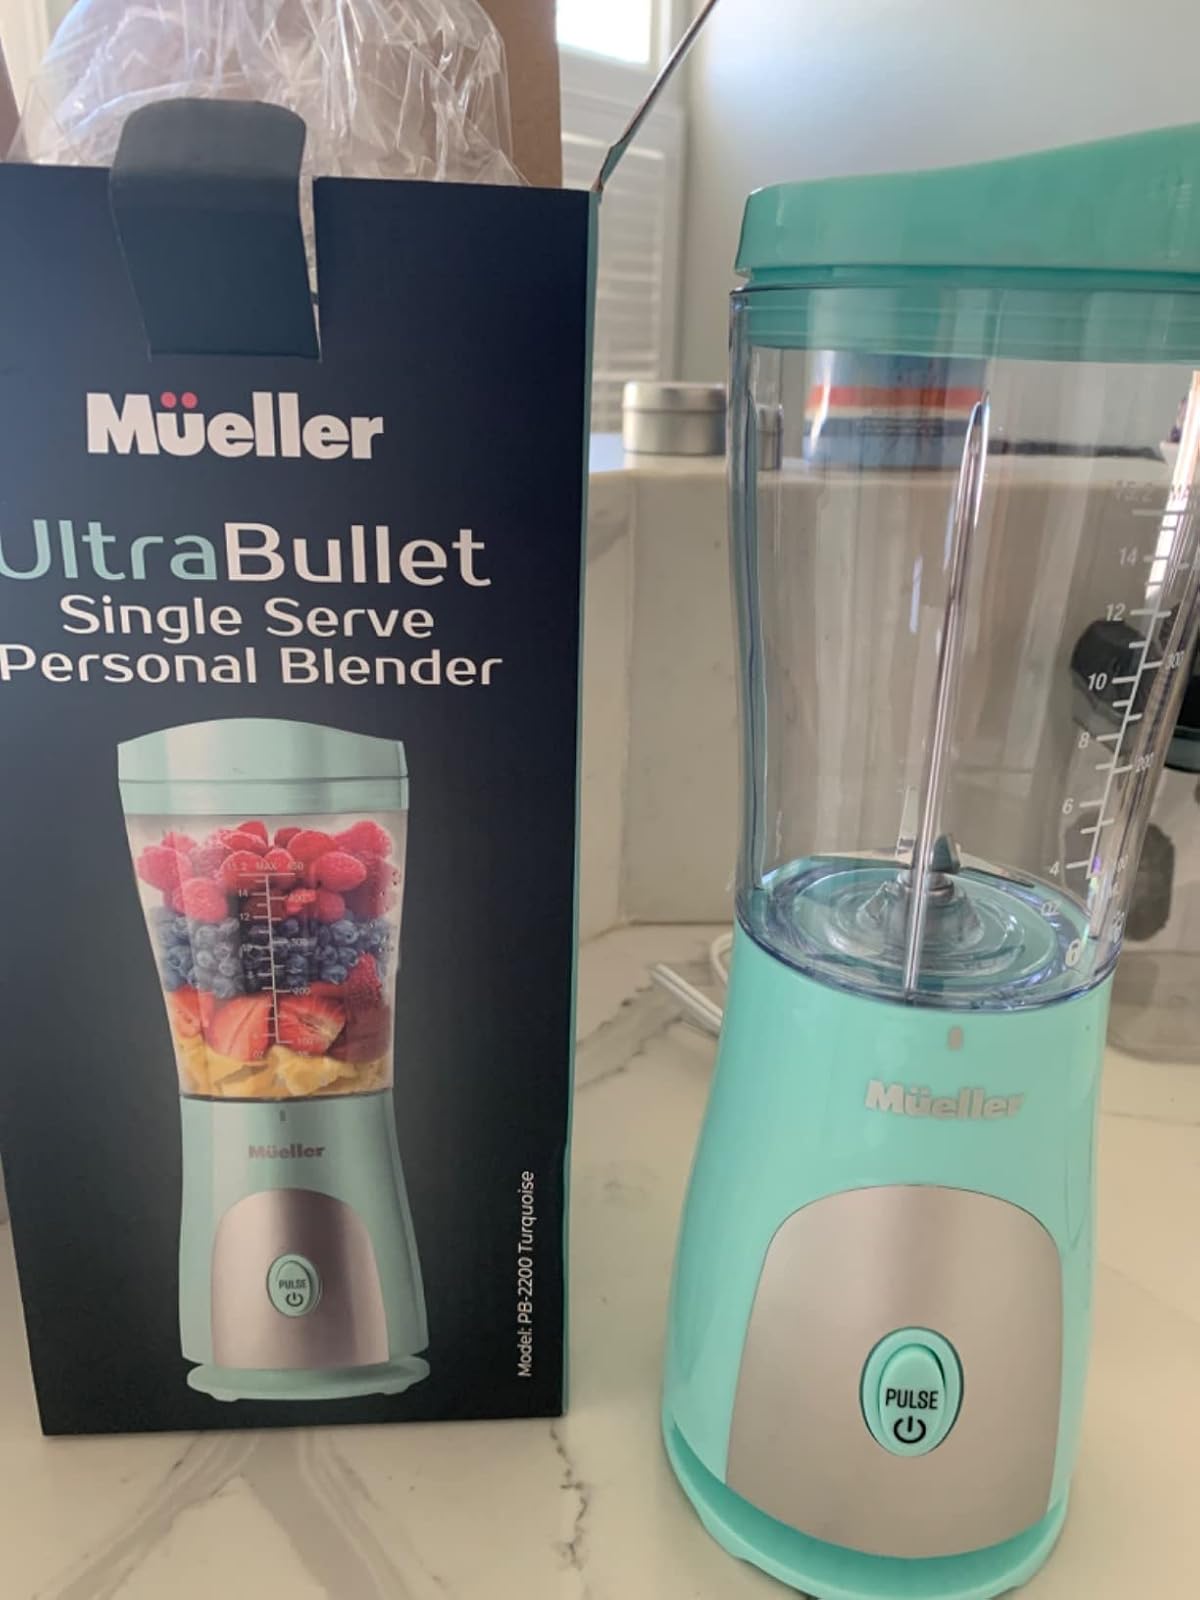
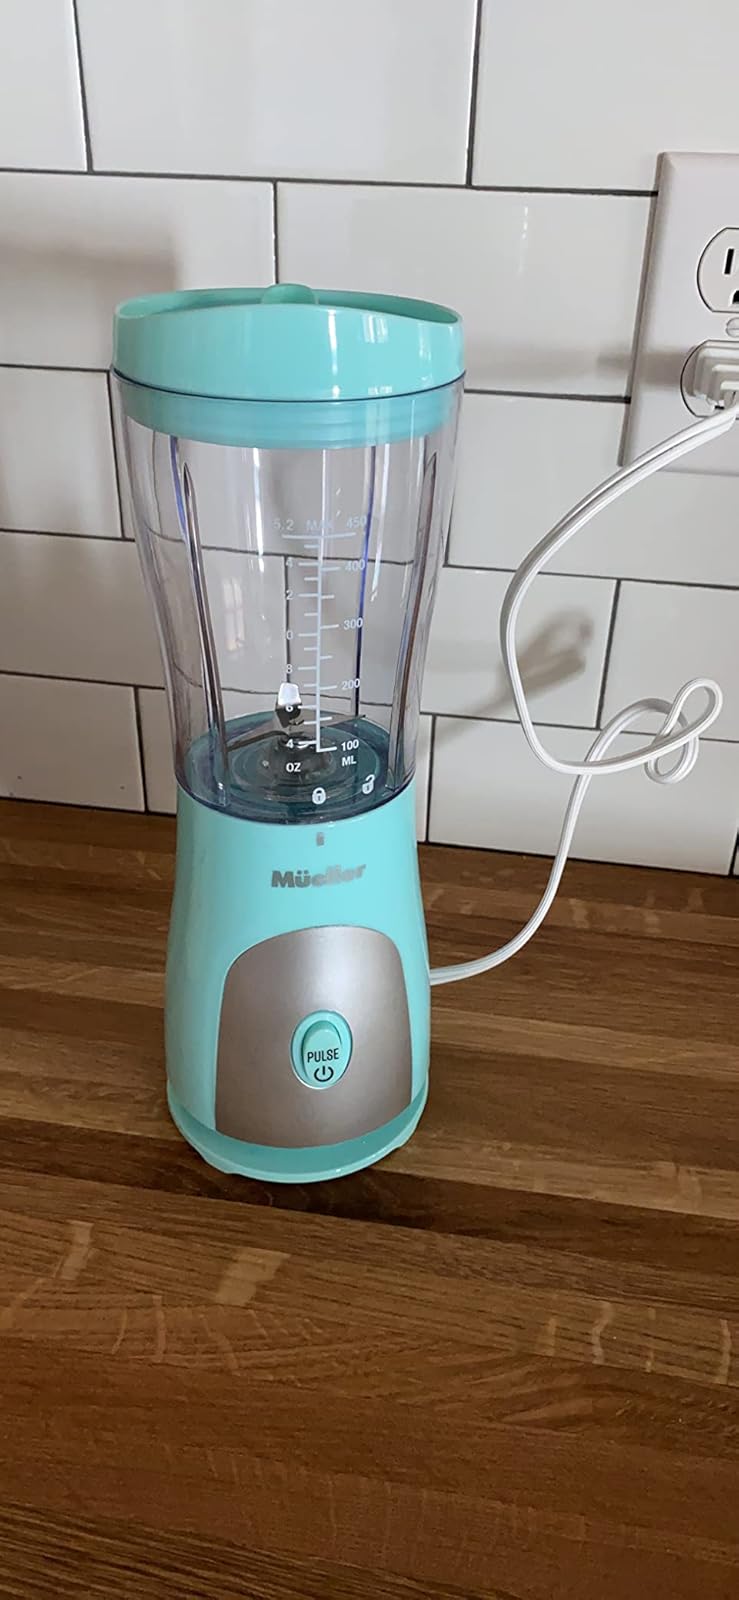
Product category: items_blender
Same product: yes